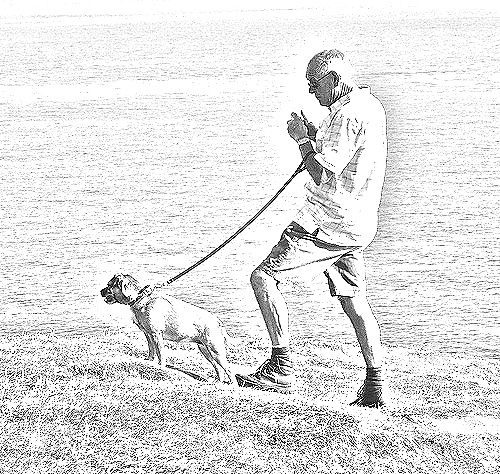
Portrait style: Sketch Portrait